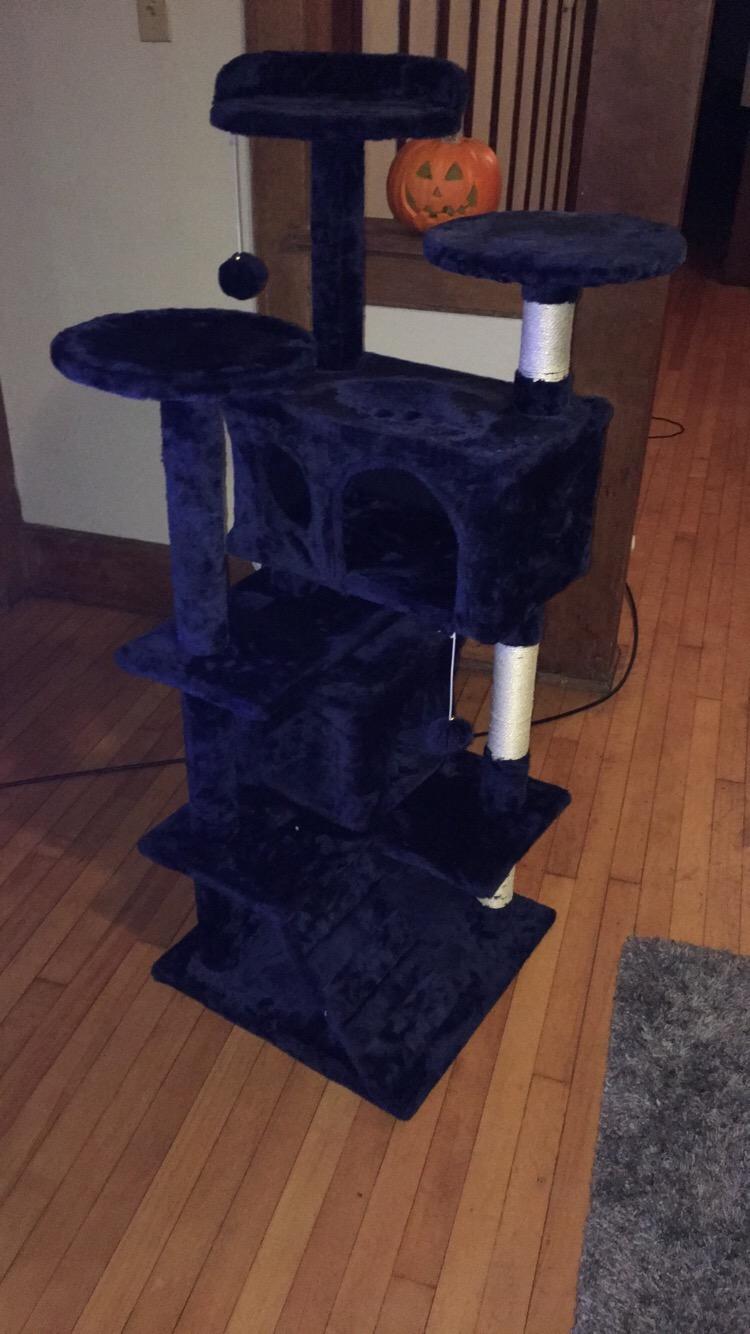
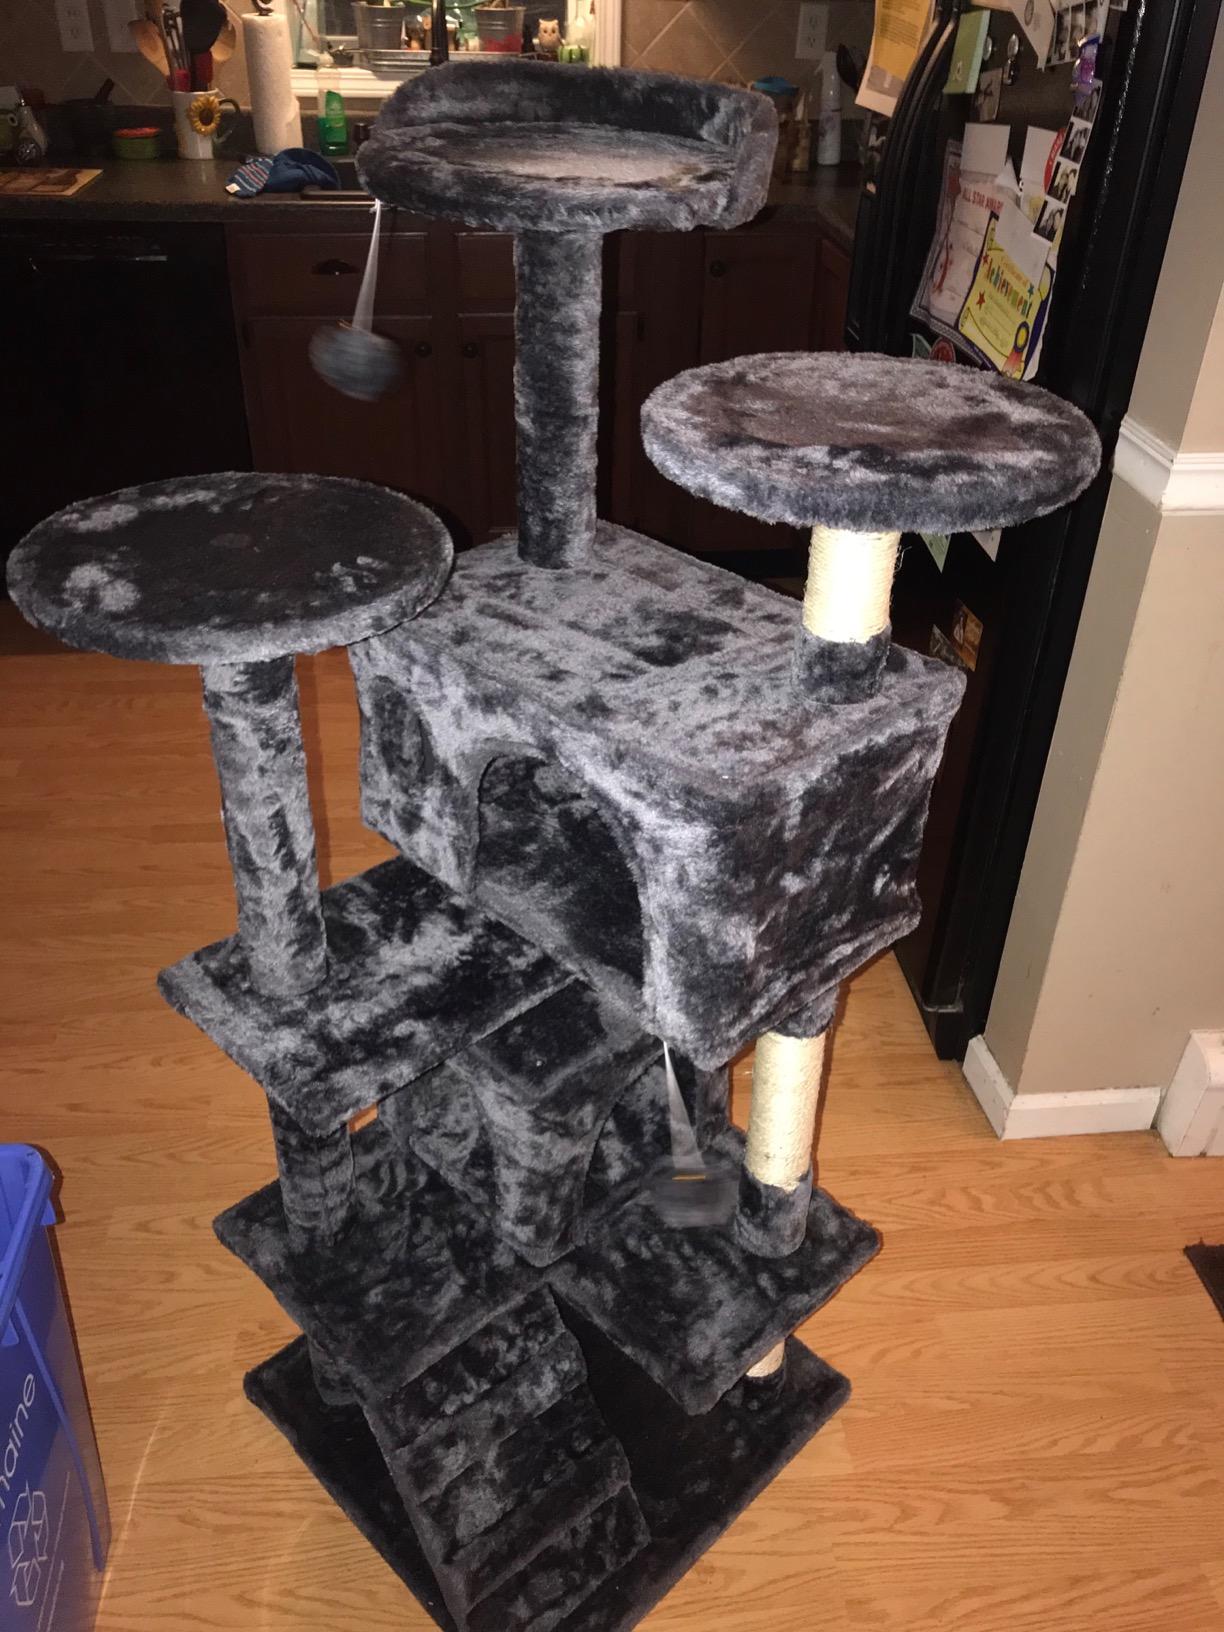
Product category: items_cat tree
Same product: no